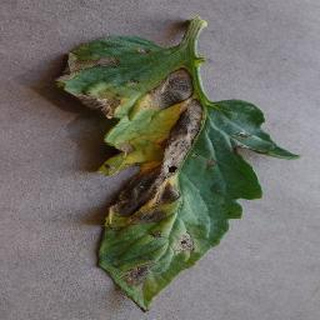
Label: tomato_early_blight